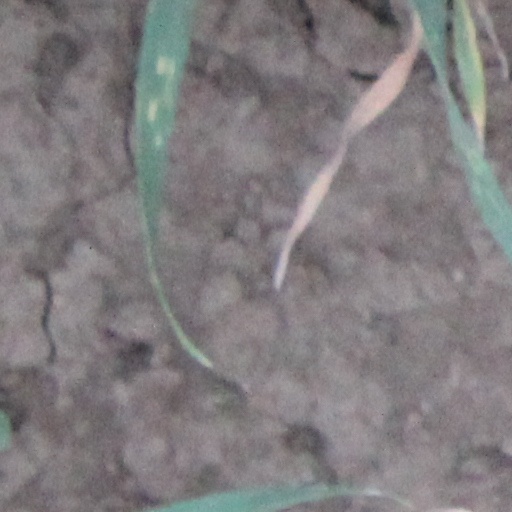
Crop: wheat